Batticaloa

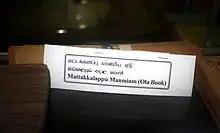
"Mattakallappu Manmiyam" Palm-leaf manuscripts at the Batticaloa Museum.

Mattakallappu Manmiyam refers (மட்டக்களப்பு மான்மியம்) Mukkuva or Mutkuhar are known as the first people migrated to this land and constructed seven villages in various areas. They immigrated their people from India and established the kingdom of Mukkuva. The name of the villages and towns in Batticaloa still holds the historical evidence of the ancient batticaloan people. When Mutkuhar intruded through the salty water and reached the destination of their voyage at the forests situated around the lagoon. When they finished. The name given by the Mukkuva was "Kallpu-Mattam" which literally means "boundary of lagoon". Later it was called "Matta-Kallappu" which indicates the destination of Mukkuva's voyage and the water is flat.